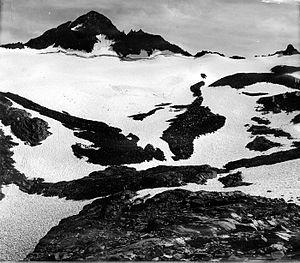
Le mont Maclure est un sommet de la Sierra Nevada, aux États-Unis. Il culmine à 3 928 mètres d'altitude à la frontière entre le comté de Madera et le comté de Tuolumne, en Californie. Il relève de la Yosemite Wilderness, dans le parc national de Yosemite.
Le glacier Maclure est un glacier de la Sierra Nevada, aux États-Unis. Il est situé sur les pentes septentrionales du mont Maclure, dans le comté de Tuolumne, en Californie. Il est protégé au sein de la Yosemite Wilderness, dans le parc national de Yosemite.